Dunki (film)

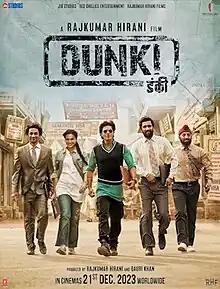
Theatrical release poster

Dunki is a 2023 Indian Hindi-language action adventure comedy drama film based on the illegal immigration technique donkey flight. The film is co-written, co-produced, edited and directed by Rajkumar Hirani, under Rajkumar Hirani Films, along with Jio Studios and Red Chillies Entertainment. It stars Taapsee Pannu, Shah Rukh Khan, Boman Irani Anil Grover and Vikram Kochar with Vicky Kaushal making a special appearance.